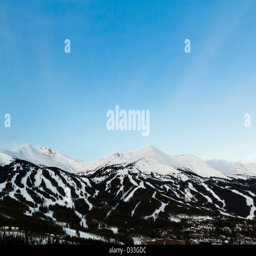
ski area at sunrise in the winter